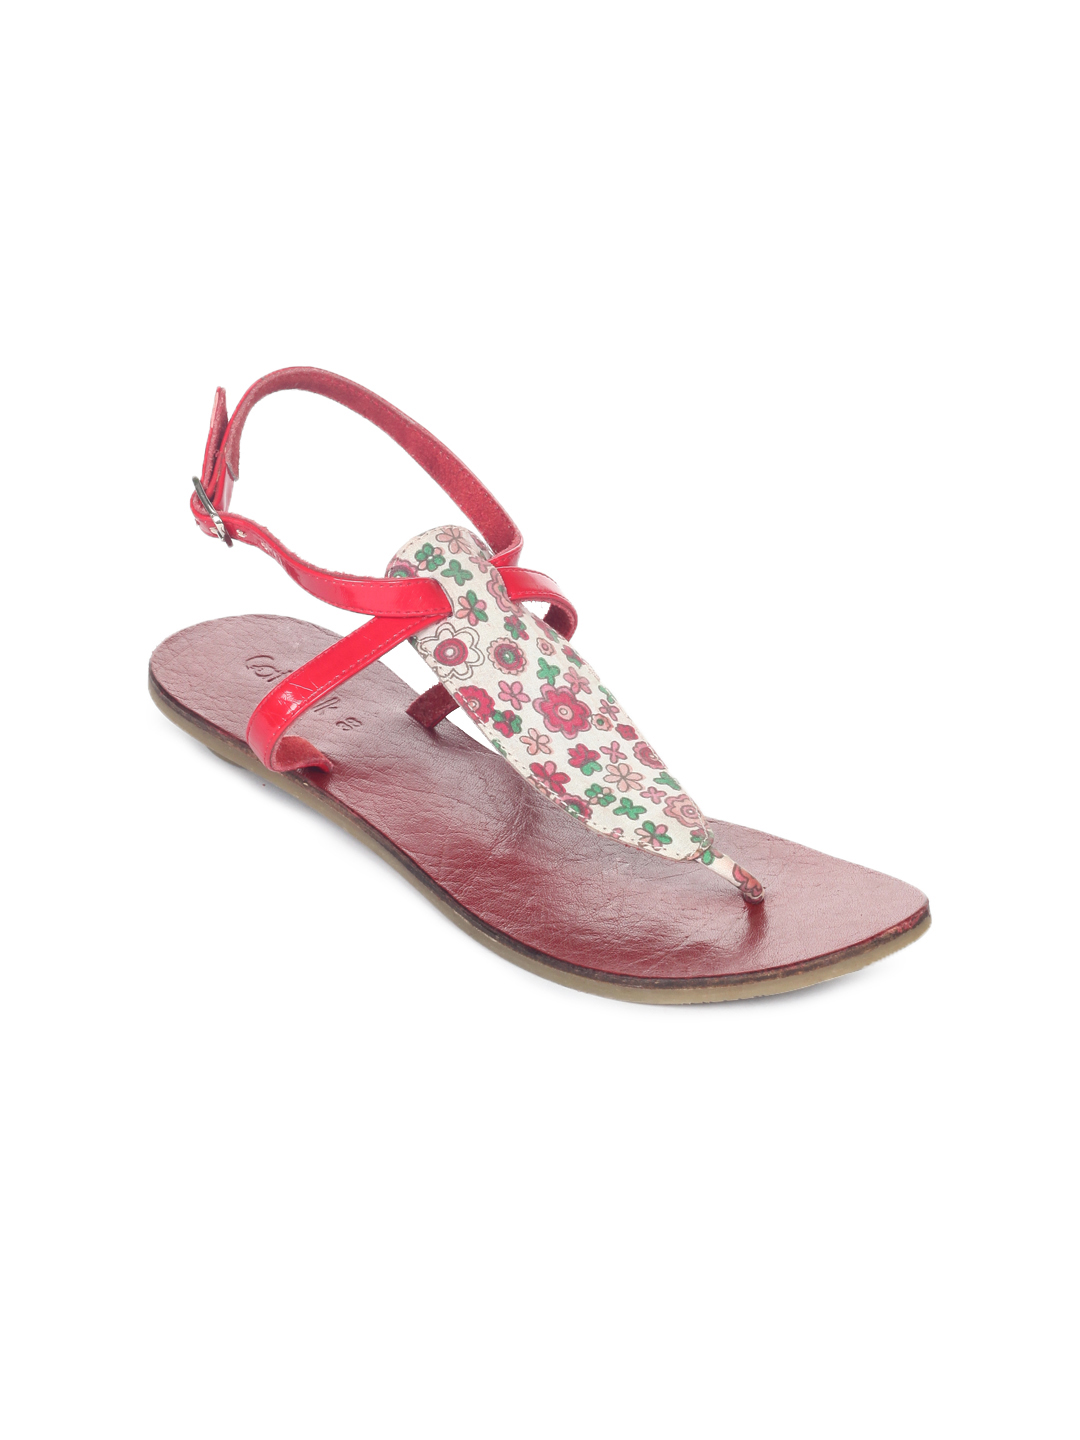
Catwalk Women Red Flats
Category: Footwear / Shoes / Heels
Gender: Women
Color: Red
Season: Summer 2016
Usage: Casual